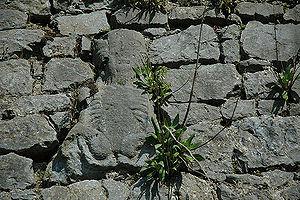
Une Sheela Na Gig est une sculpture figurative féminine aux traits grotesques, présentant une exagération du sexe et que l'on trouve dans les îles Britanniques.